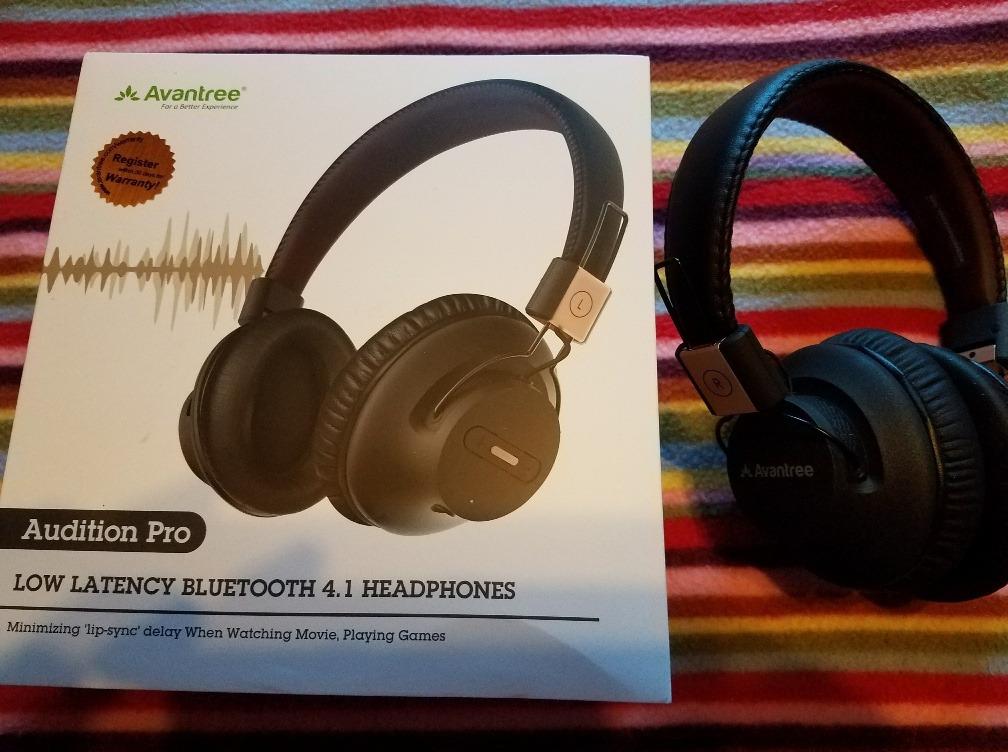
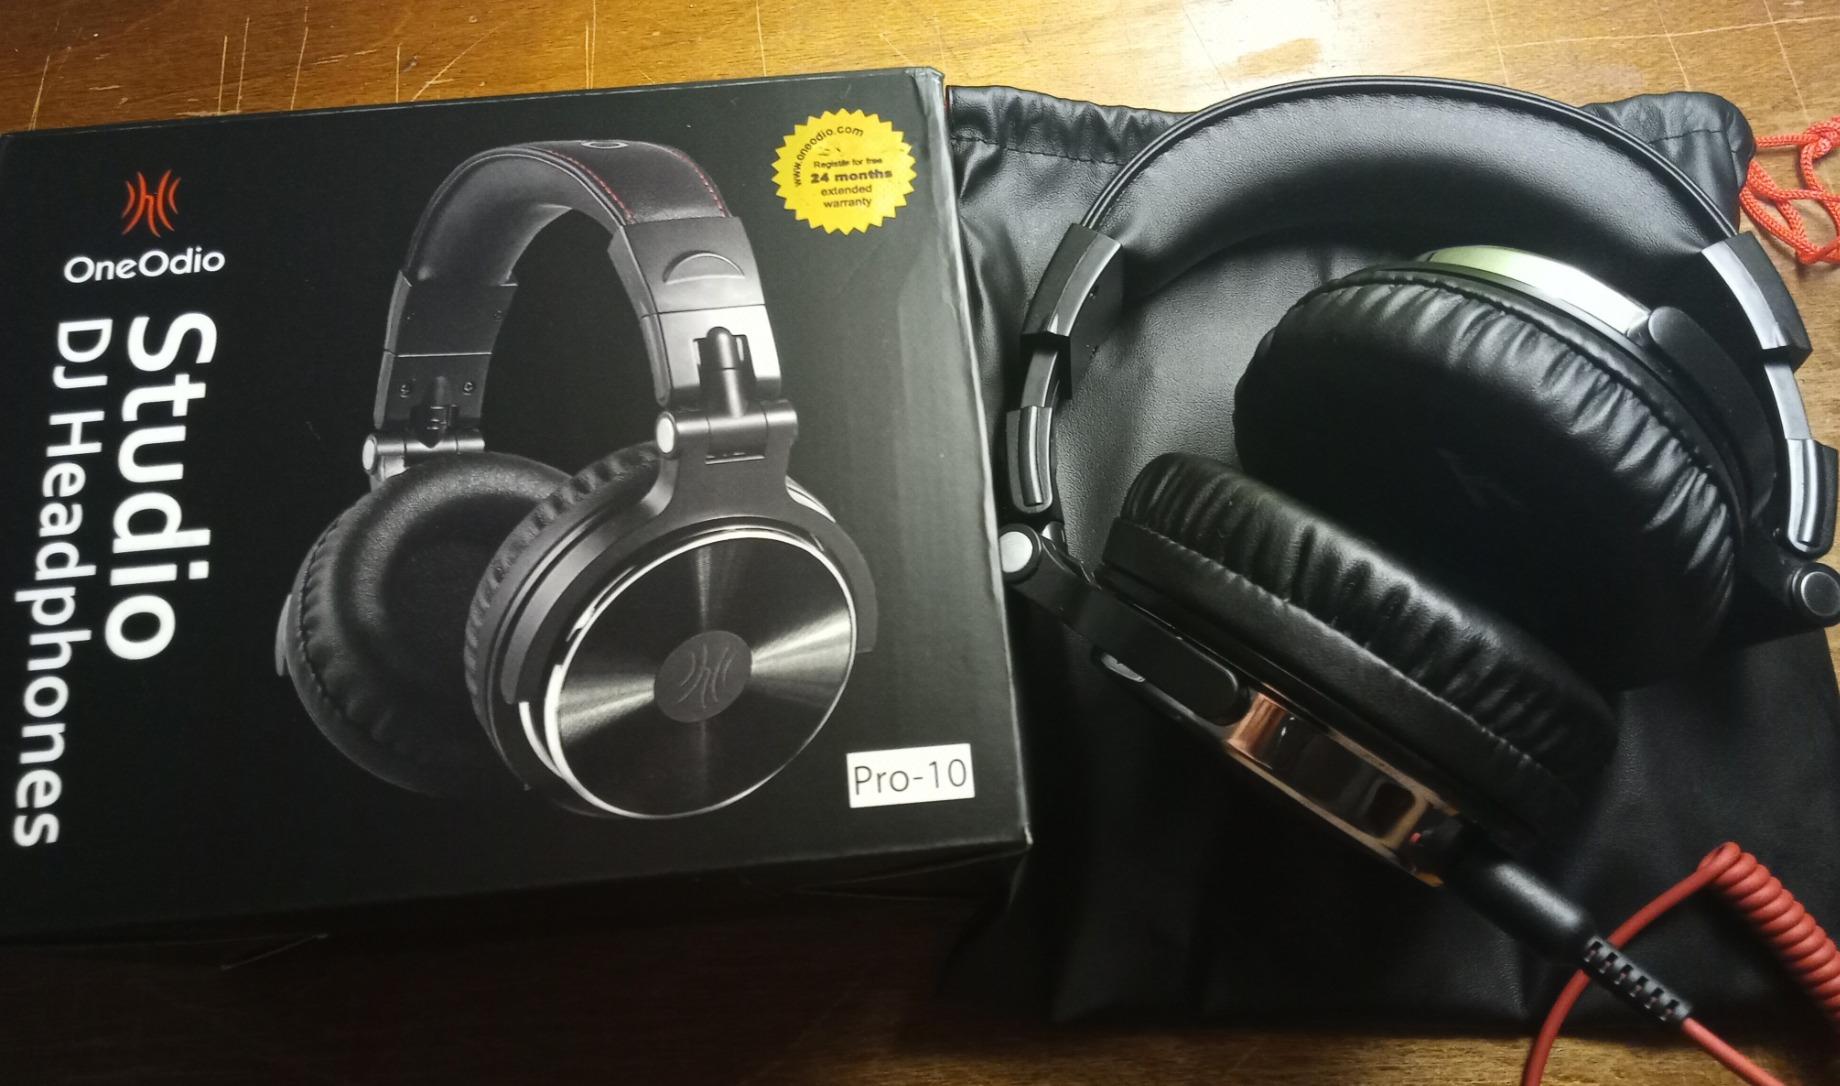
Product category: headphones
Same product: no